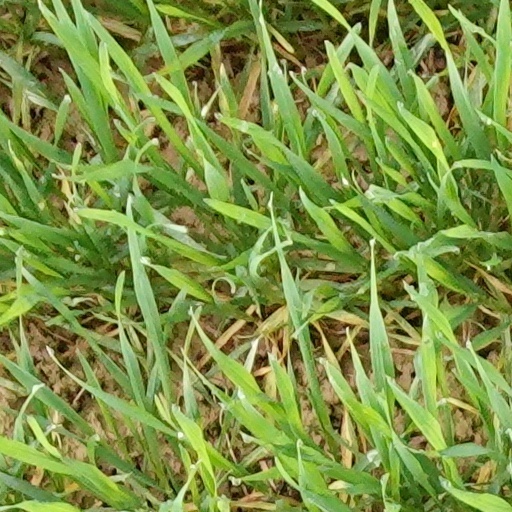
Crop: wheat